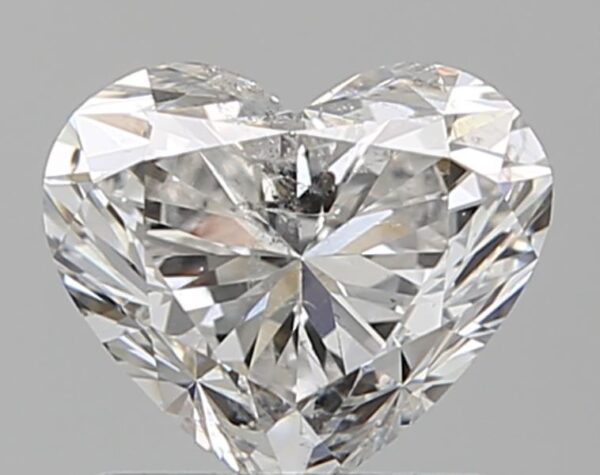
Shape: heart
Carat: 1.01
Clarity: SI2
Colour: G
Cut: EX
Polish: VG
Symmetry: VG
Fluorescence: N
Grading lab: IGI
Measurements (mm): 5.89 x 6.84 x 4.09